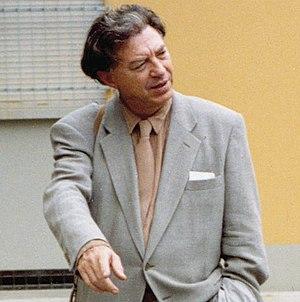
Jean-Michel Folon, né le 1ᵉʳ mars 1934 à Uccle et mort le 20 octobre 2005 à Monaco, est un aquarelliste, peintre, graveur et sculpteur belge. Il a travaillé sur de nombreux matériaux et créé sous diverses formes : aquarelle, peinture, gravure, sculpture, tapisserie, timbres-poste, décors de théâtre.